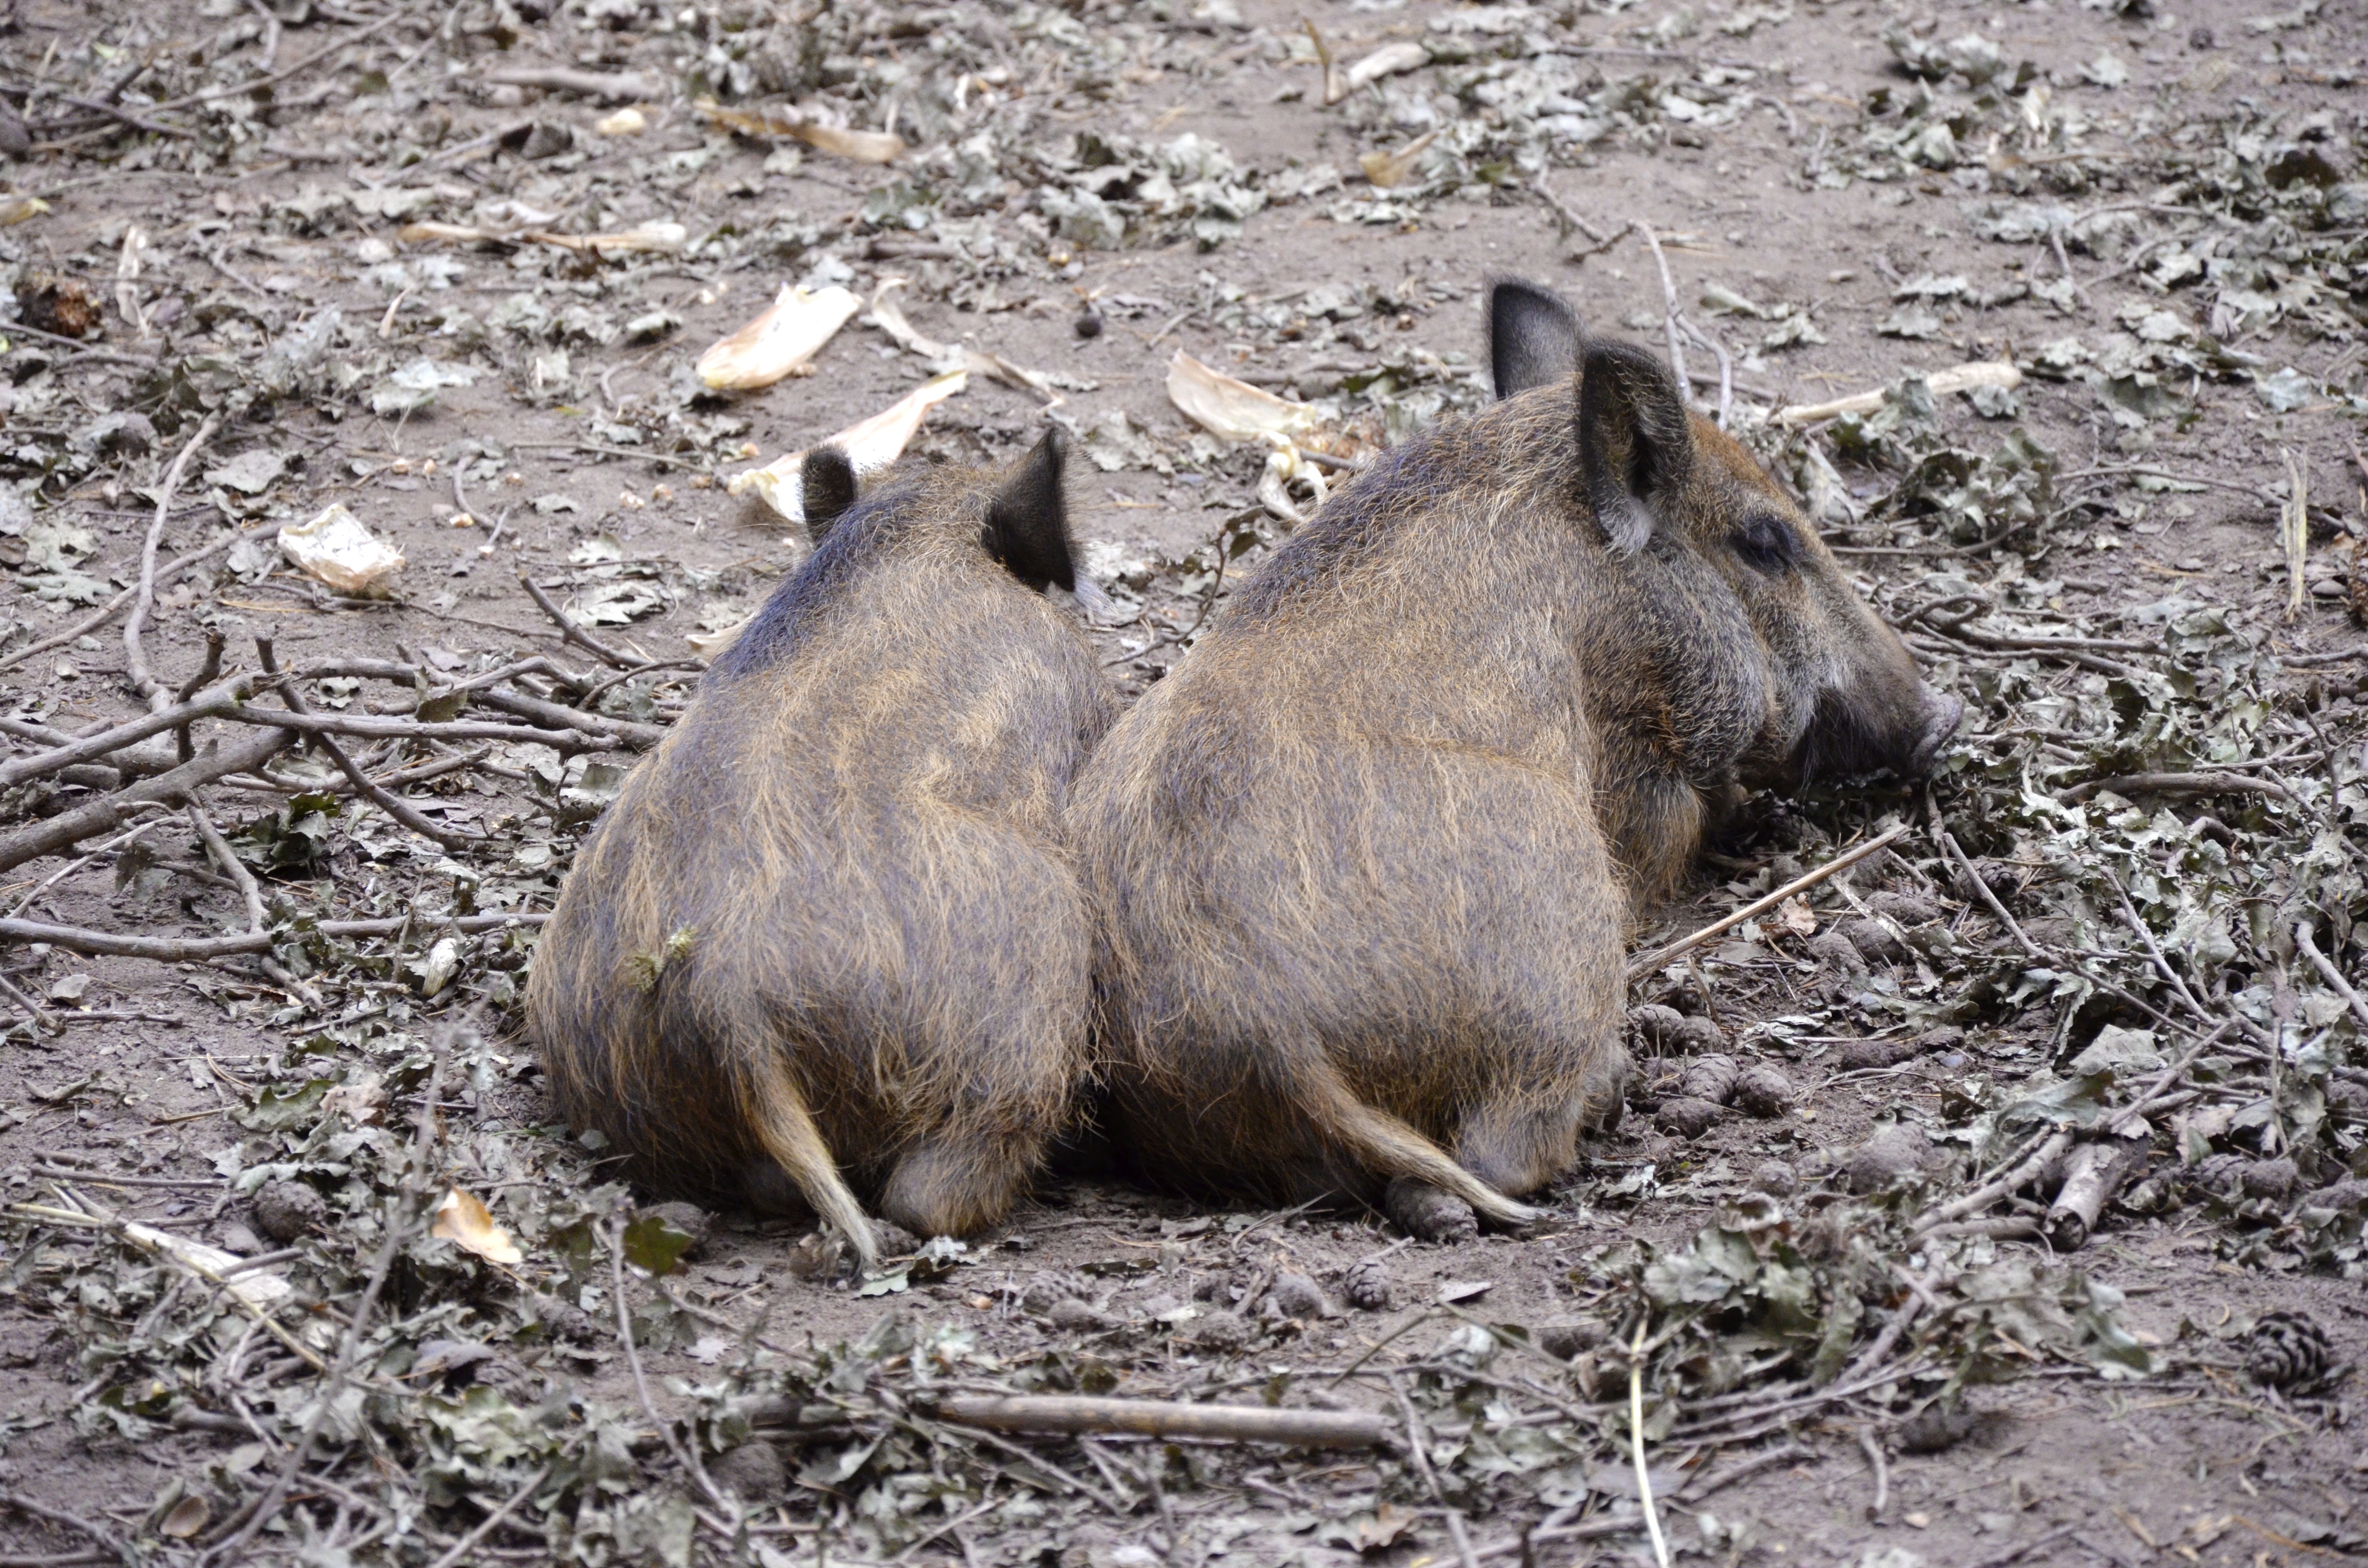
forest, ground, wildlife, wild, small, mammal, fauna, piglet, vertebrate, funny, pig, hunting, bristles, rotte, wild boar, warthog, little pig, wild boars, young animals, pig like mammal, peccary